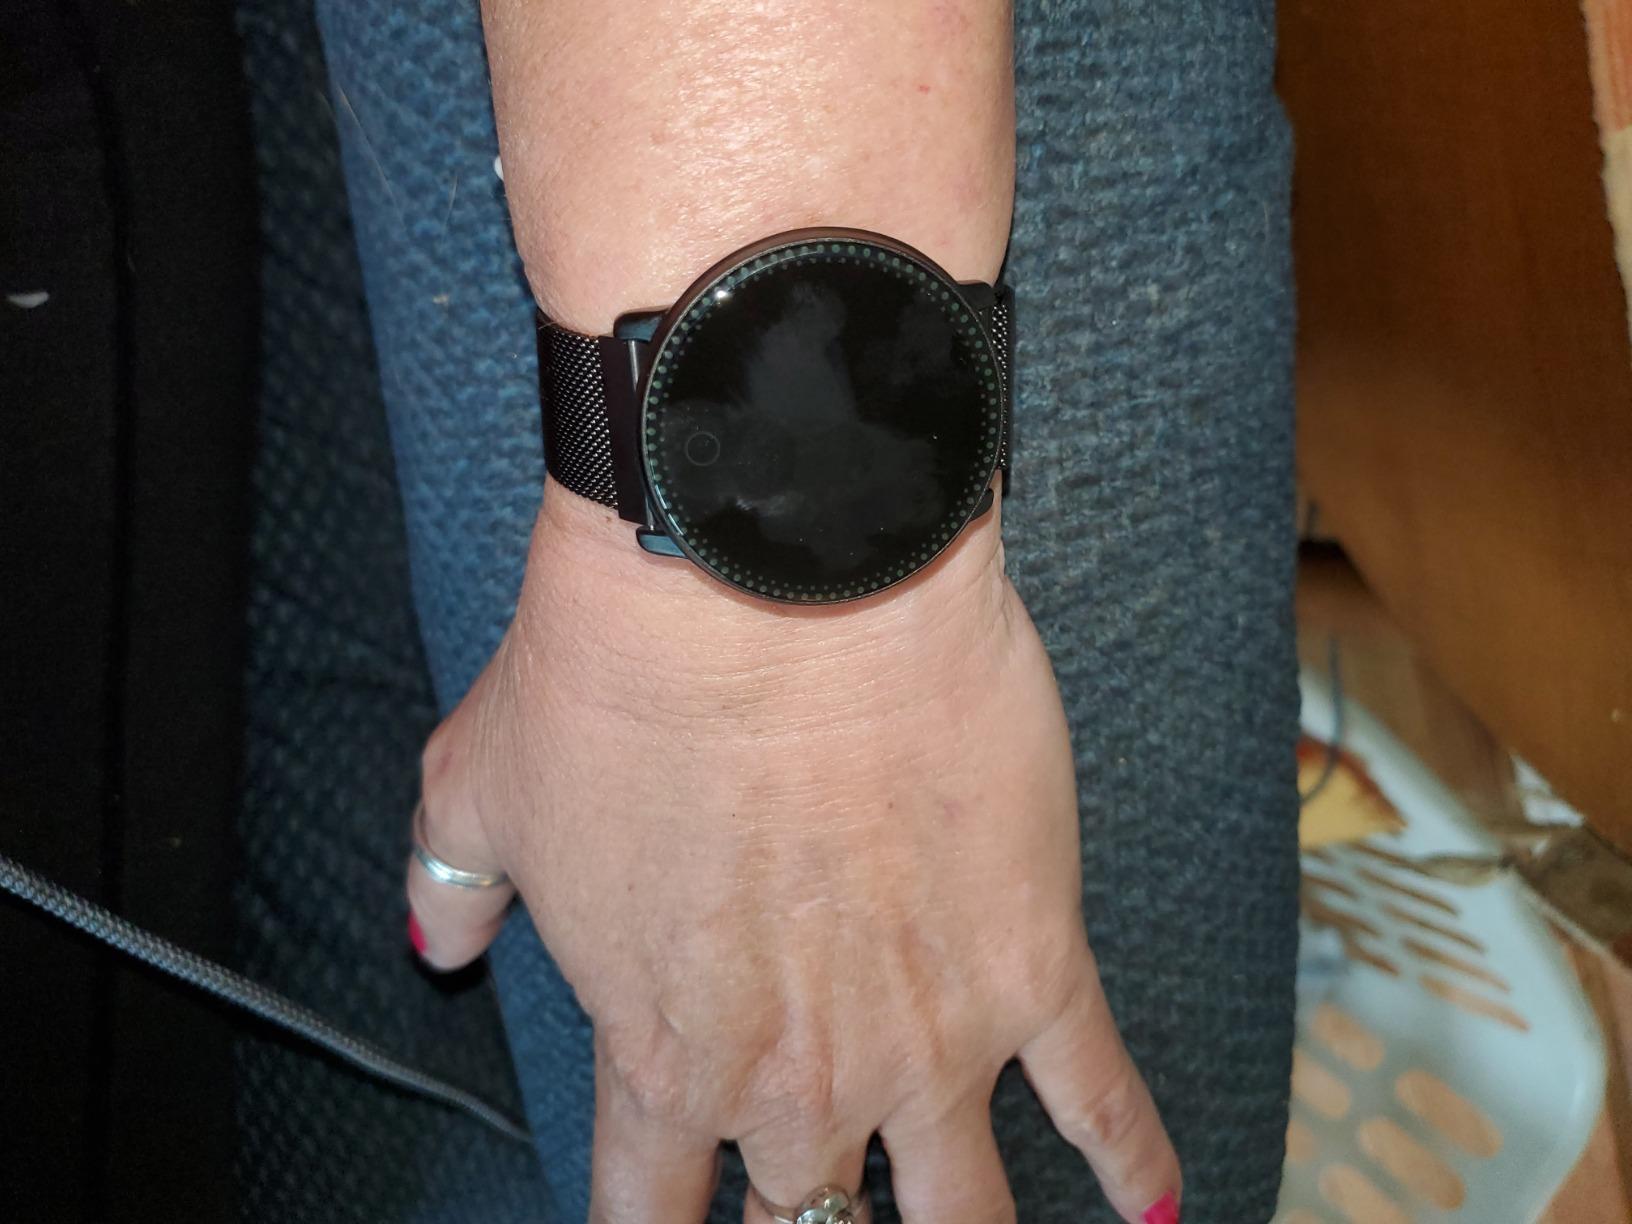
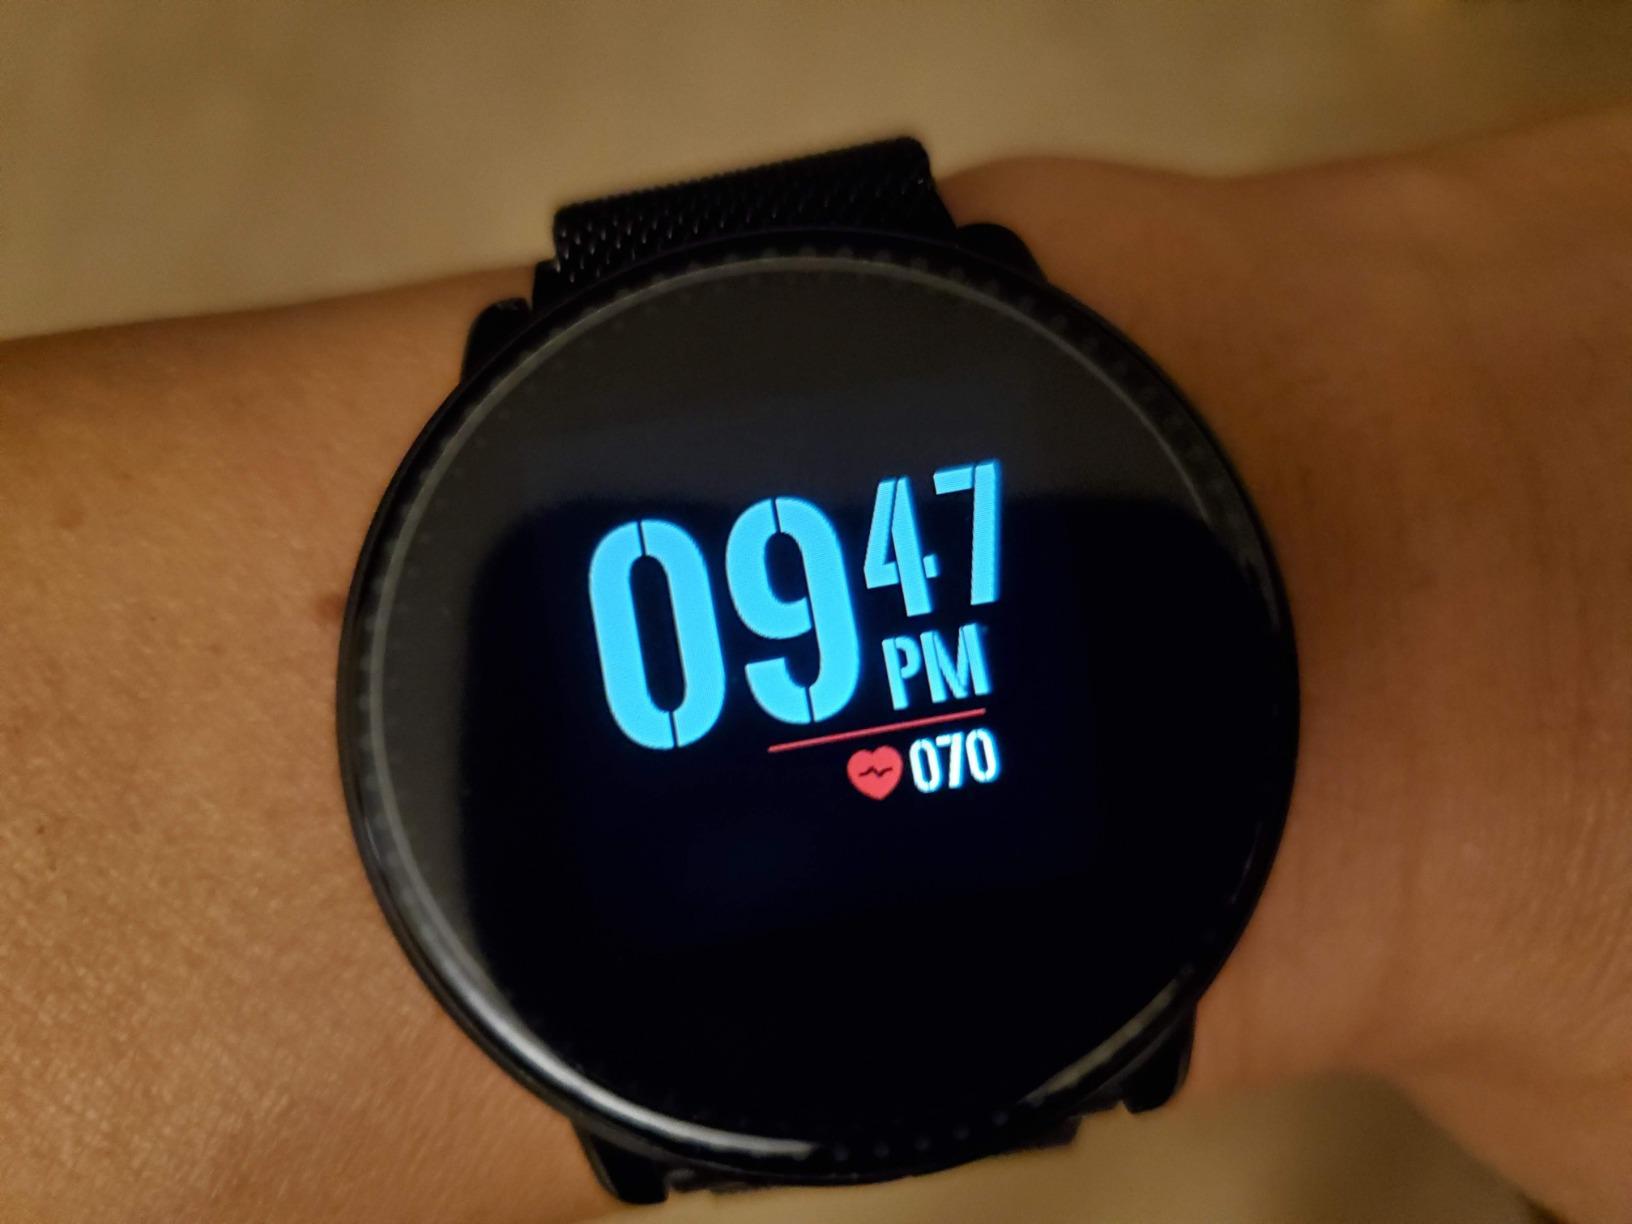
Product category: smartwatch
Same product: yes